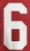
Number: 6